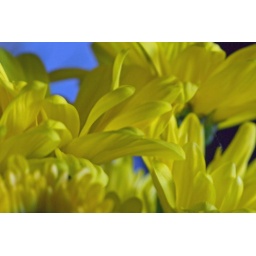
This is another section of the bouquet my wife received. I liked the yellow against the blue background.